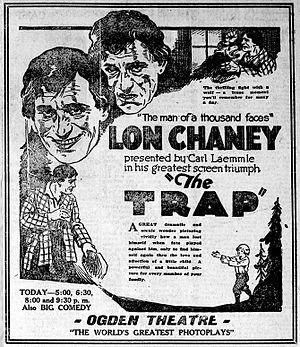
Tu ne tueras point est un film muet américain de Robert Thornby, sorti en 1922.